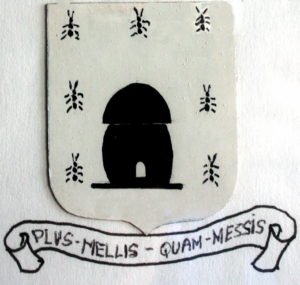
Armoiries de la famille Tournemouche
Henvic [ɛ̃vik] est une commune du département du Finistère, dans la région Bretagne, en France. Henvic occupe une position centrale dans la baie de Morlaix, entre les deux abers de la Penzé et de la Rivière de Morlaix.
La famille Tournemouche est une famille française originaire de Morlaix, en Bretagne. Enrichie par le commerce maritime, et figurant parmi les nobles bourgeois de la ville de Morlaix au XVIᵉ siècle et XVIIᵉ siècle, elle fut maintenue noble en 1671.